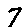
Label: 7